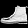
Label: Ankle boot